Niebla Roja

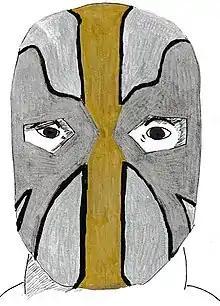
The mask that Chávez wore when wrestling as Ángel de Plata

In Durango he feuded with his younger brother, in a feud that was so well received by the crowd that the siblings received an invitation to train at Consejo Mundial de Lucha Libre's (CMLL) wrestling school in Guadalajara, Jalisco. When he went to Guadalajara to train under Gran Cochisse and El Satánico he changed his ring character to "Ángel de Plata", to complement his brother's ring character. The duo made their CMLL debut on July 4, 2008 wrestling as a team dubbed "Los Angeles Celestiales" ("The Celestial Angels"). The duo was made into a trio when they were joined by Ángel Azteca Jr. who used a similar "Angel inspired" ring character. "Los Angeles Celestiales" worked low card matches throughout 2008 and into 2009, gaining valuable ring experience along the way. On April 7, 2009 Ángel de Plata participated in a 10-man "Torneo cibernetico" for the vacant CMLL World Super Lightweight Championship. The other participants included Ángel Azteca Jr., Rey Cometa, Pegasso, Tiger Kid, Pólvora, Inquisidor, Súper Comando, Angel de Oro and eventual winner Máscara Dorada.